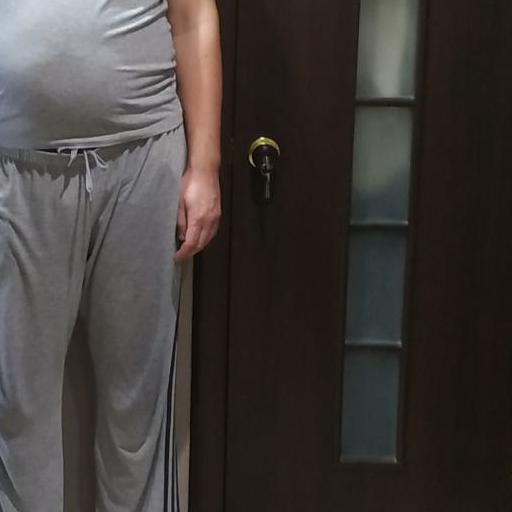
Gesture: no_gesture